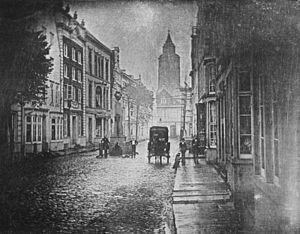
Probablement la plus vieille photographie (un daguerréotype) de Brême parvenue jusqu'à nous. On y voit la rue Obernstraße, en direction de la Marktplatz, en 1843.